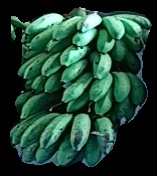
Variety: rasbale
Grade: grade2